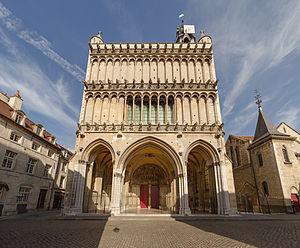
Église Notre-Dame de Dijon, XIIIe siècle, Dijon, Côte d'Or, en Bourgogne.
L’église Notre-Dame de Dijon, considérée comme un chef-d'œuvre d'architecture gothique du XIIIᵉ siècle, est située au cœur des 97 hectares du secteur sauvegardé de Dijon, inscrit depuis le 4 juillet 2015 au patrimoine mondial de l'UNESCO. Elle s'élève place Notre-Dame, à proximité du Palais des ducs et des États de Bourgogne et en face de la rue Musette. On estime que l'édifice actuel a été construit des années 1220 aux années 1250 environ.